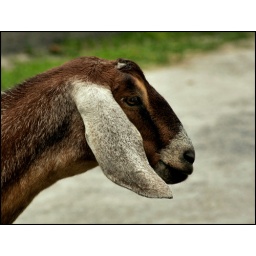
goat at the petting zoo portion of the baltimore zoo - the girls went in to the actual goat enclosure, i passed